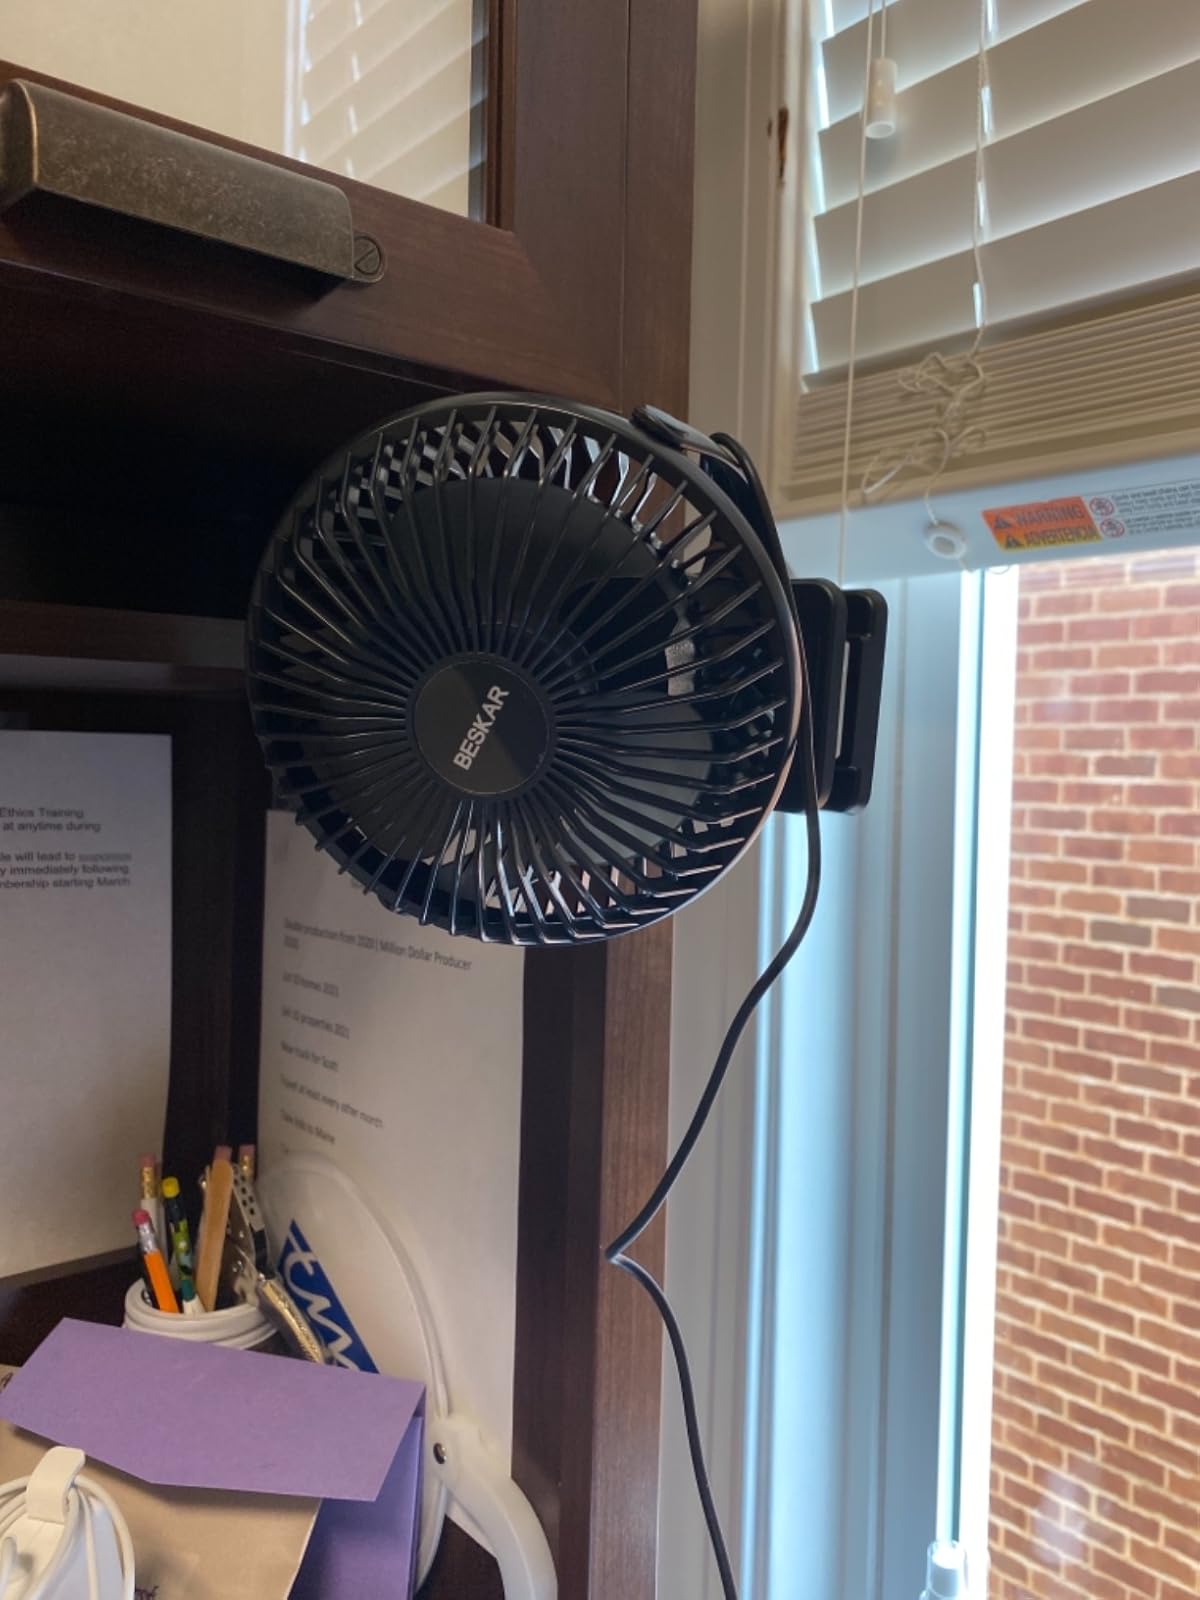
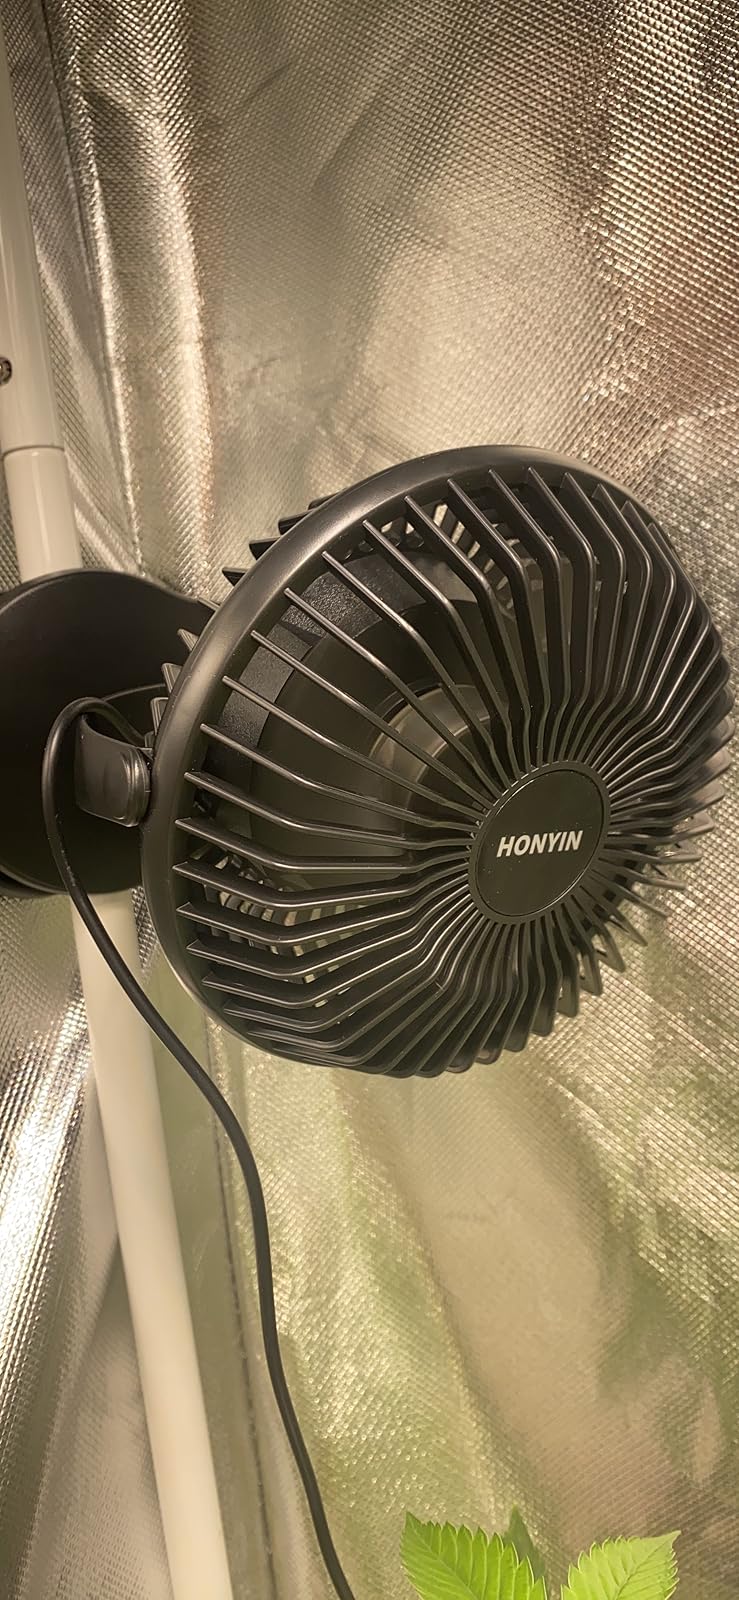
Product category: fan
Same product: yes